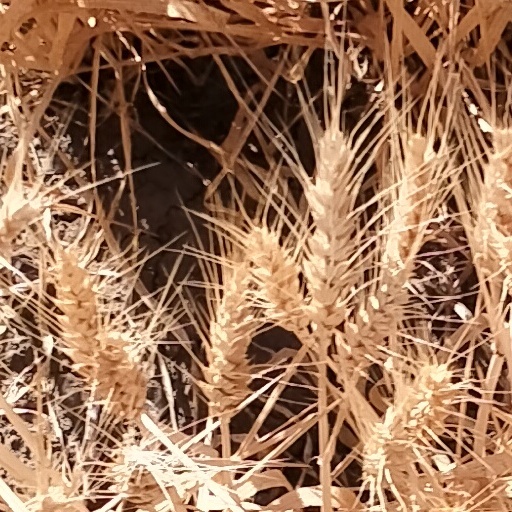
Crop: wheat